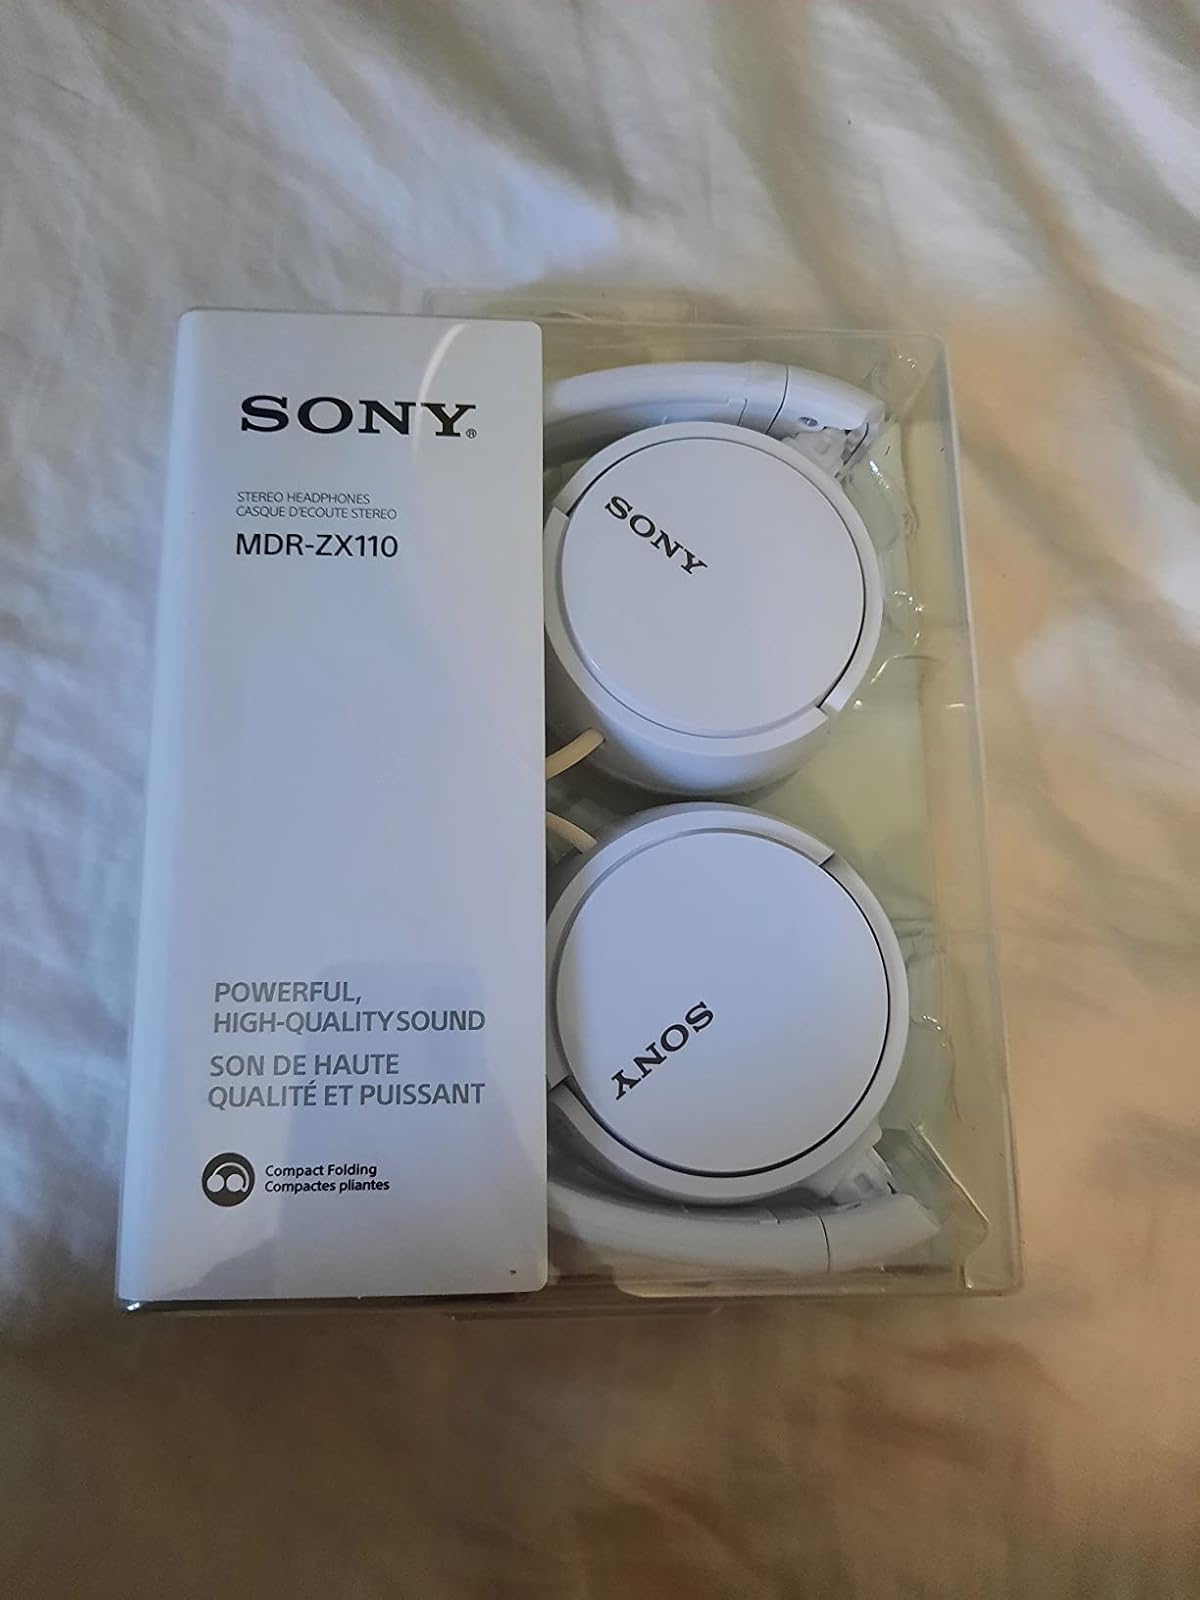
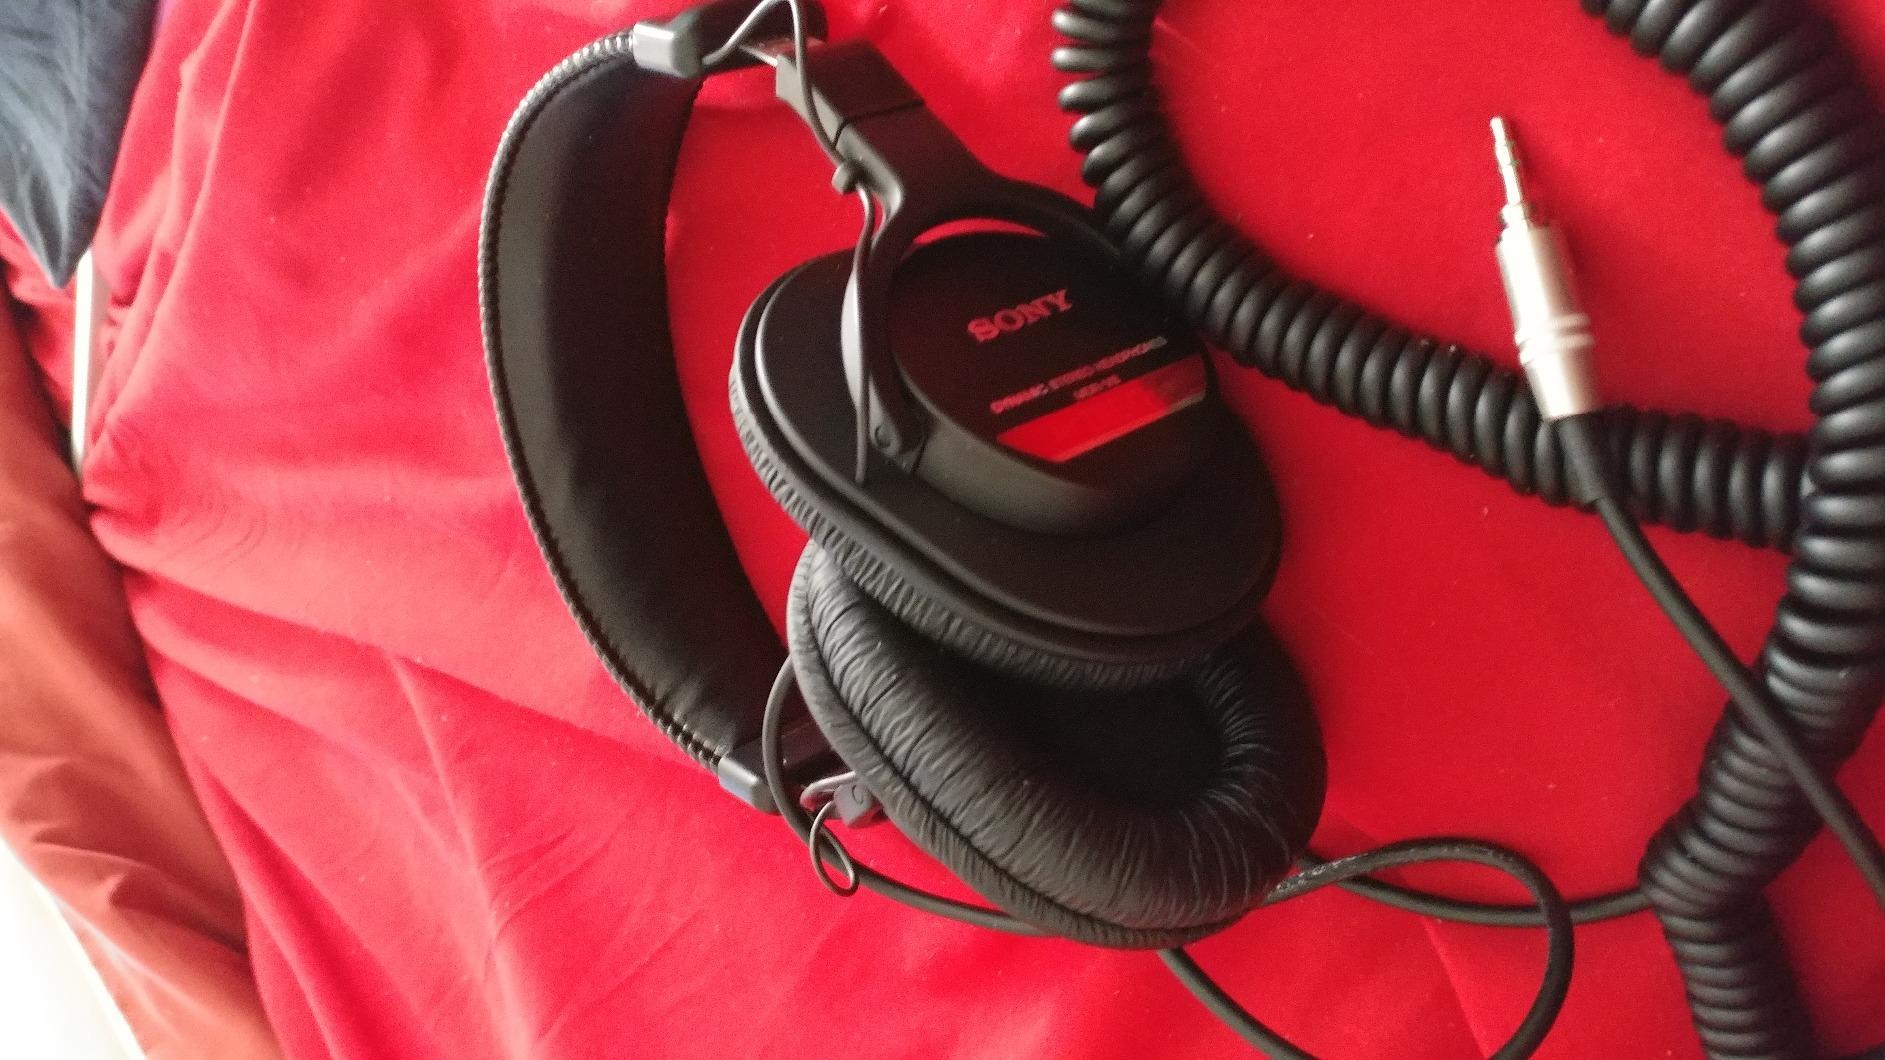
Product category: headphones
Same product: no